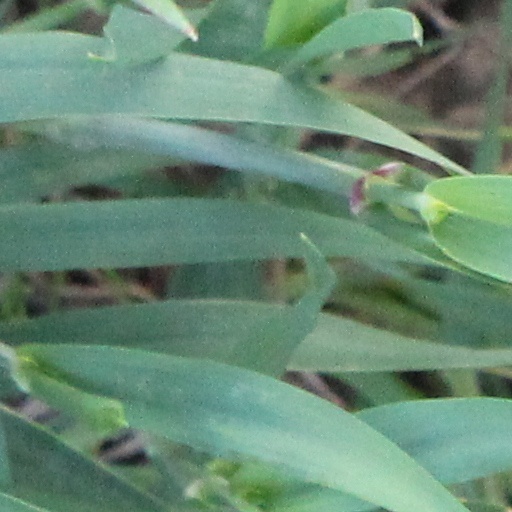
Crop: wheat